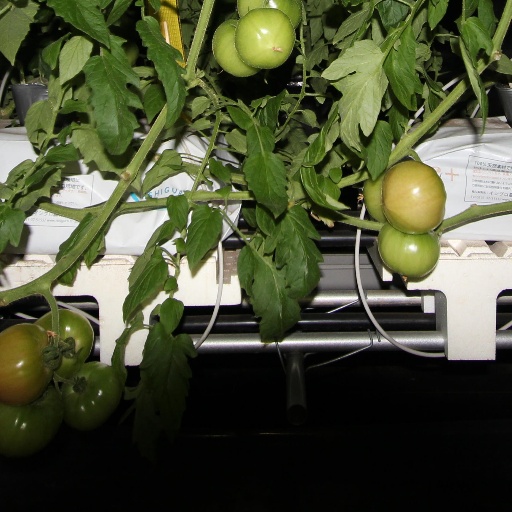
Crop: tomato